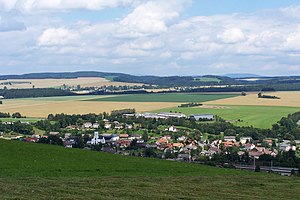
Dlouhá Třebová
Dlouhá Třebová er en landsby i det centrale Tjekkiet med et indbyggertal på 1.289. Byen ligger i regionen Pardubice. Byen er første gang omtalt i 1304.